Rosenholm Municipality

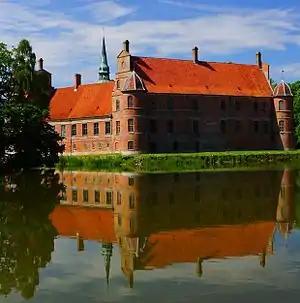
Rosenholm Castle in Rosenholm Municipality, Denmark.

Until 1 January 2007 Rosenholm municipality was a municipality (Danish, "kommune") in the former Aarhus County on the east coast of the Jutland peninsula in central Denmark just north of Aarhus and is more or less a suburb today. The municipality covered an area of 141 km, and had a total population of 10.325 (2005). Its last mayor was Richard Volander, a member of the Venstre (Liberal Party) political party. The main town and the site of its municipal council was the town of Hornslet.